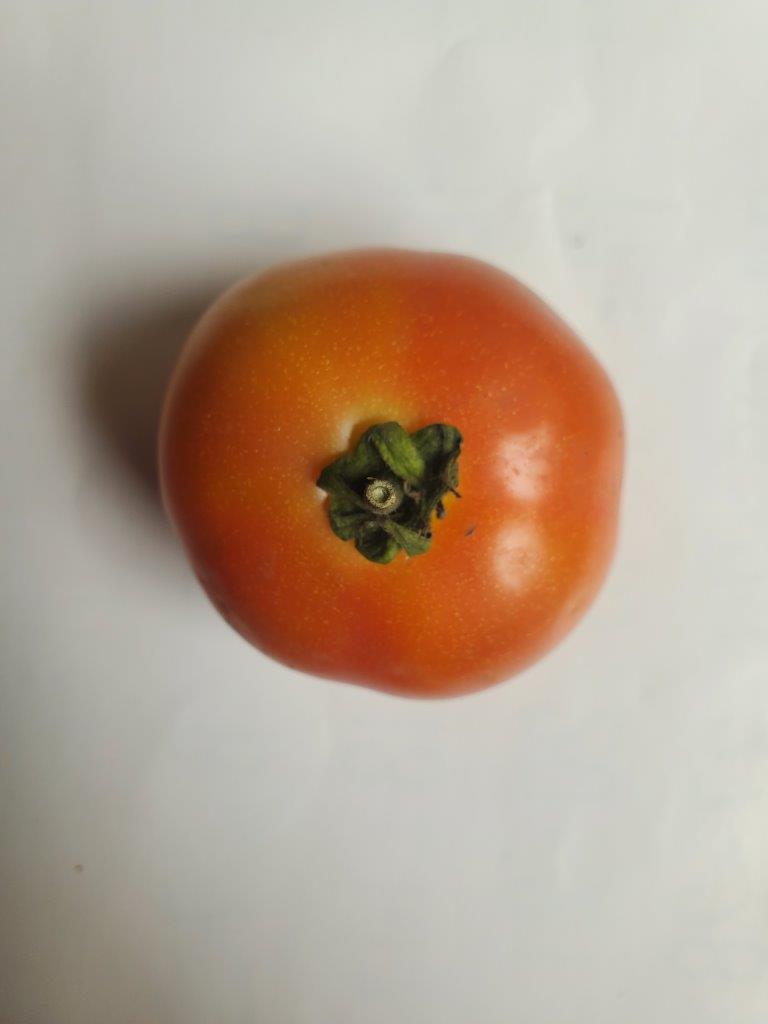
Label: Fresh